Arab–Khazar wars

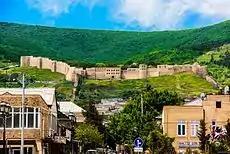
Naryn-Kala, the Sasanian-era citadel in Derbent

Relations between the two powers remained relatively quiet until the early eighth century, when the stage for a new and more intense round of conflict was set. At the turn of the century, Byzantine political authority was marginalized in the Caucasus: the civil war in the Caliphate ended in 693, and the Umayyads were able to inflict significant defeats on the Byzantines, who descended into a long period of turmoil. The Arabs began a sustained offensive against Byzantium that would eventually culminate in the great assault on the Byzantine capital, Constantinople, in 717–718. In the same period, the Caliphate tightened its grip on the Christian principalities of Transacaucasia. After the suppression of a large-scale Armenian rebellion in 705, Armenia, Iberia and Albania finally came under direct Arab rule as the province of Arminiya. Only the western South Caucasus (present-day Georgia) remained free from direct control by either of the two rival powers, who now confronted each other for control of the Caucasus.